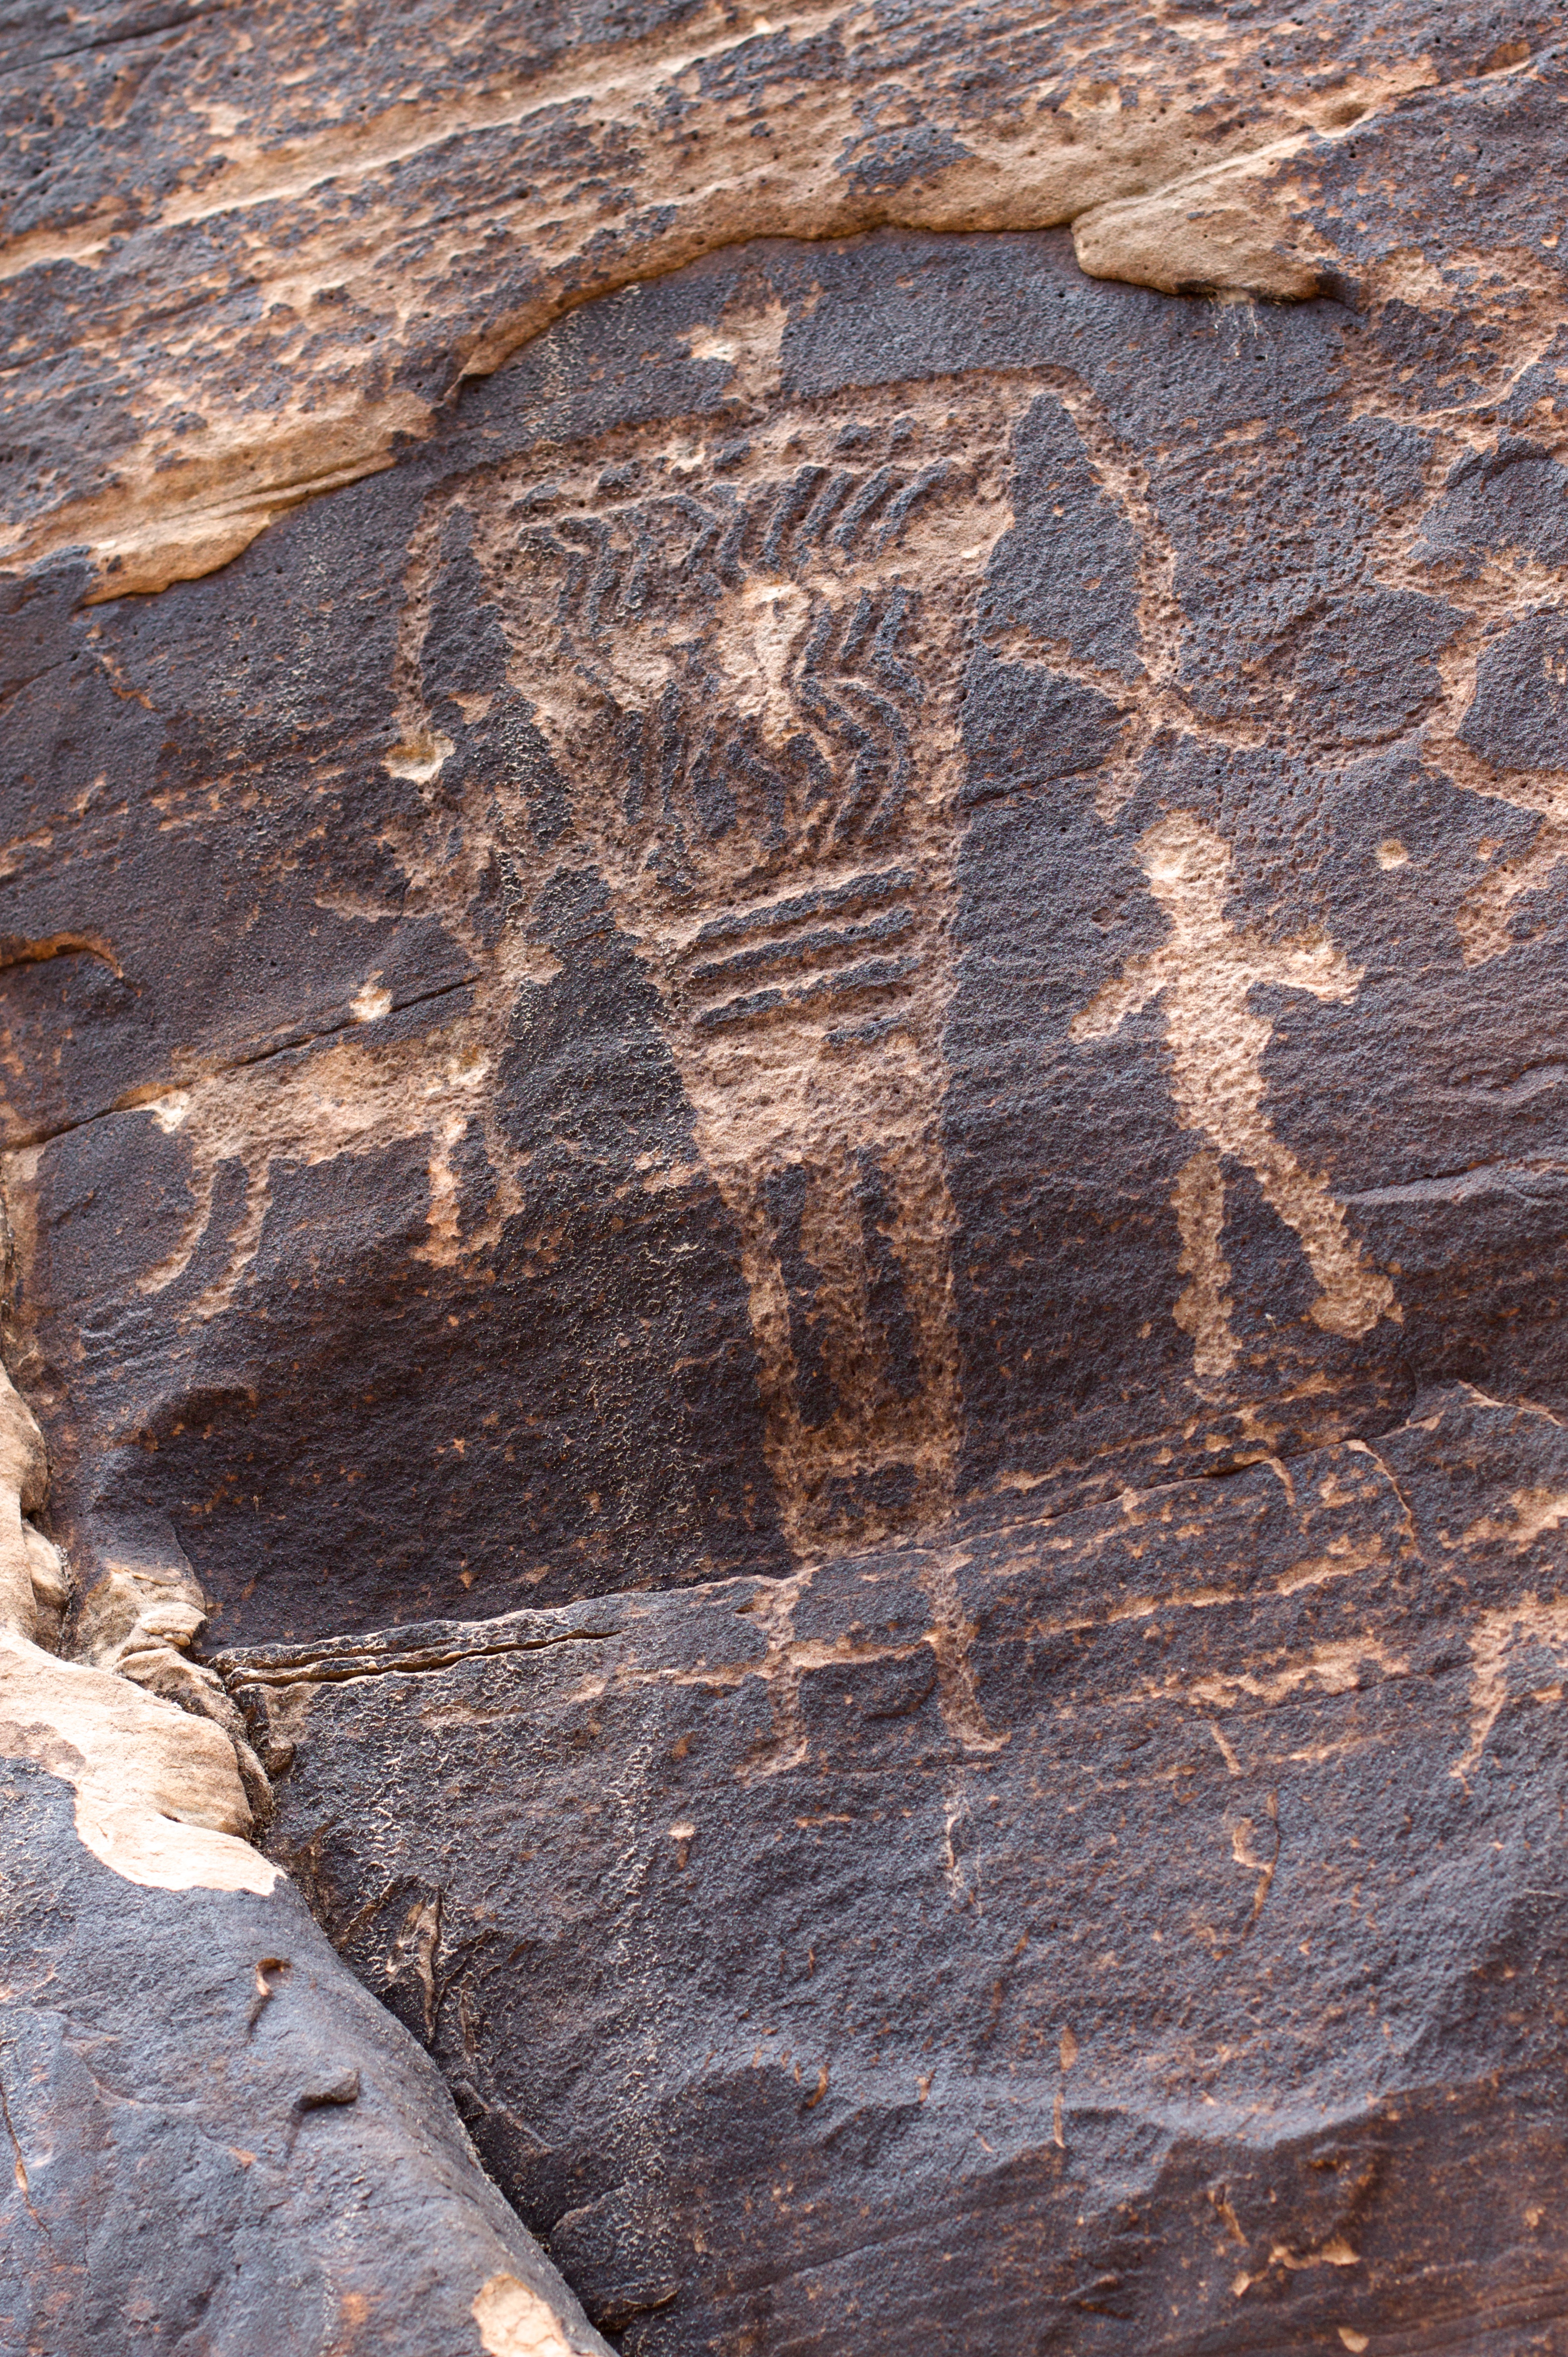
rock, wood, texture, trunk, wall, soil, canyon, terrain, material, geology, petroglyph, rockartranch, bedrock, ancient history